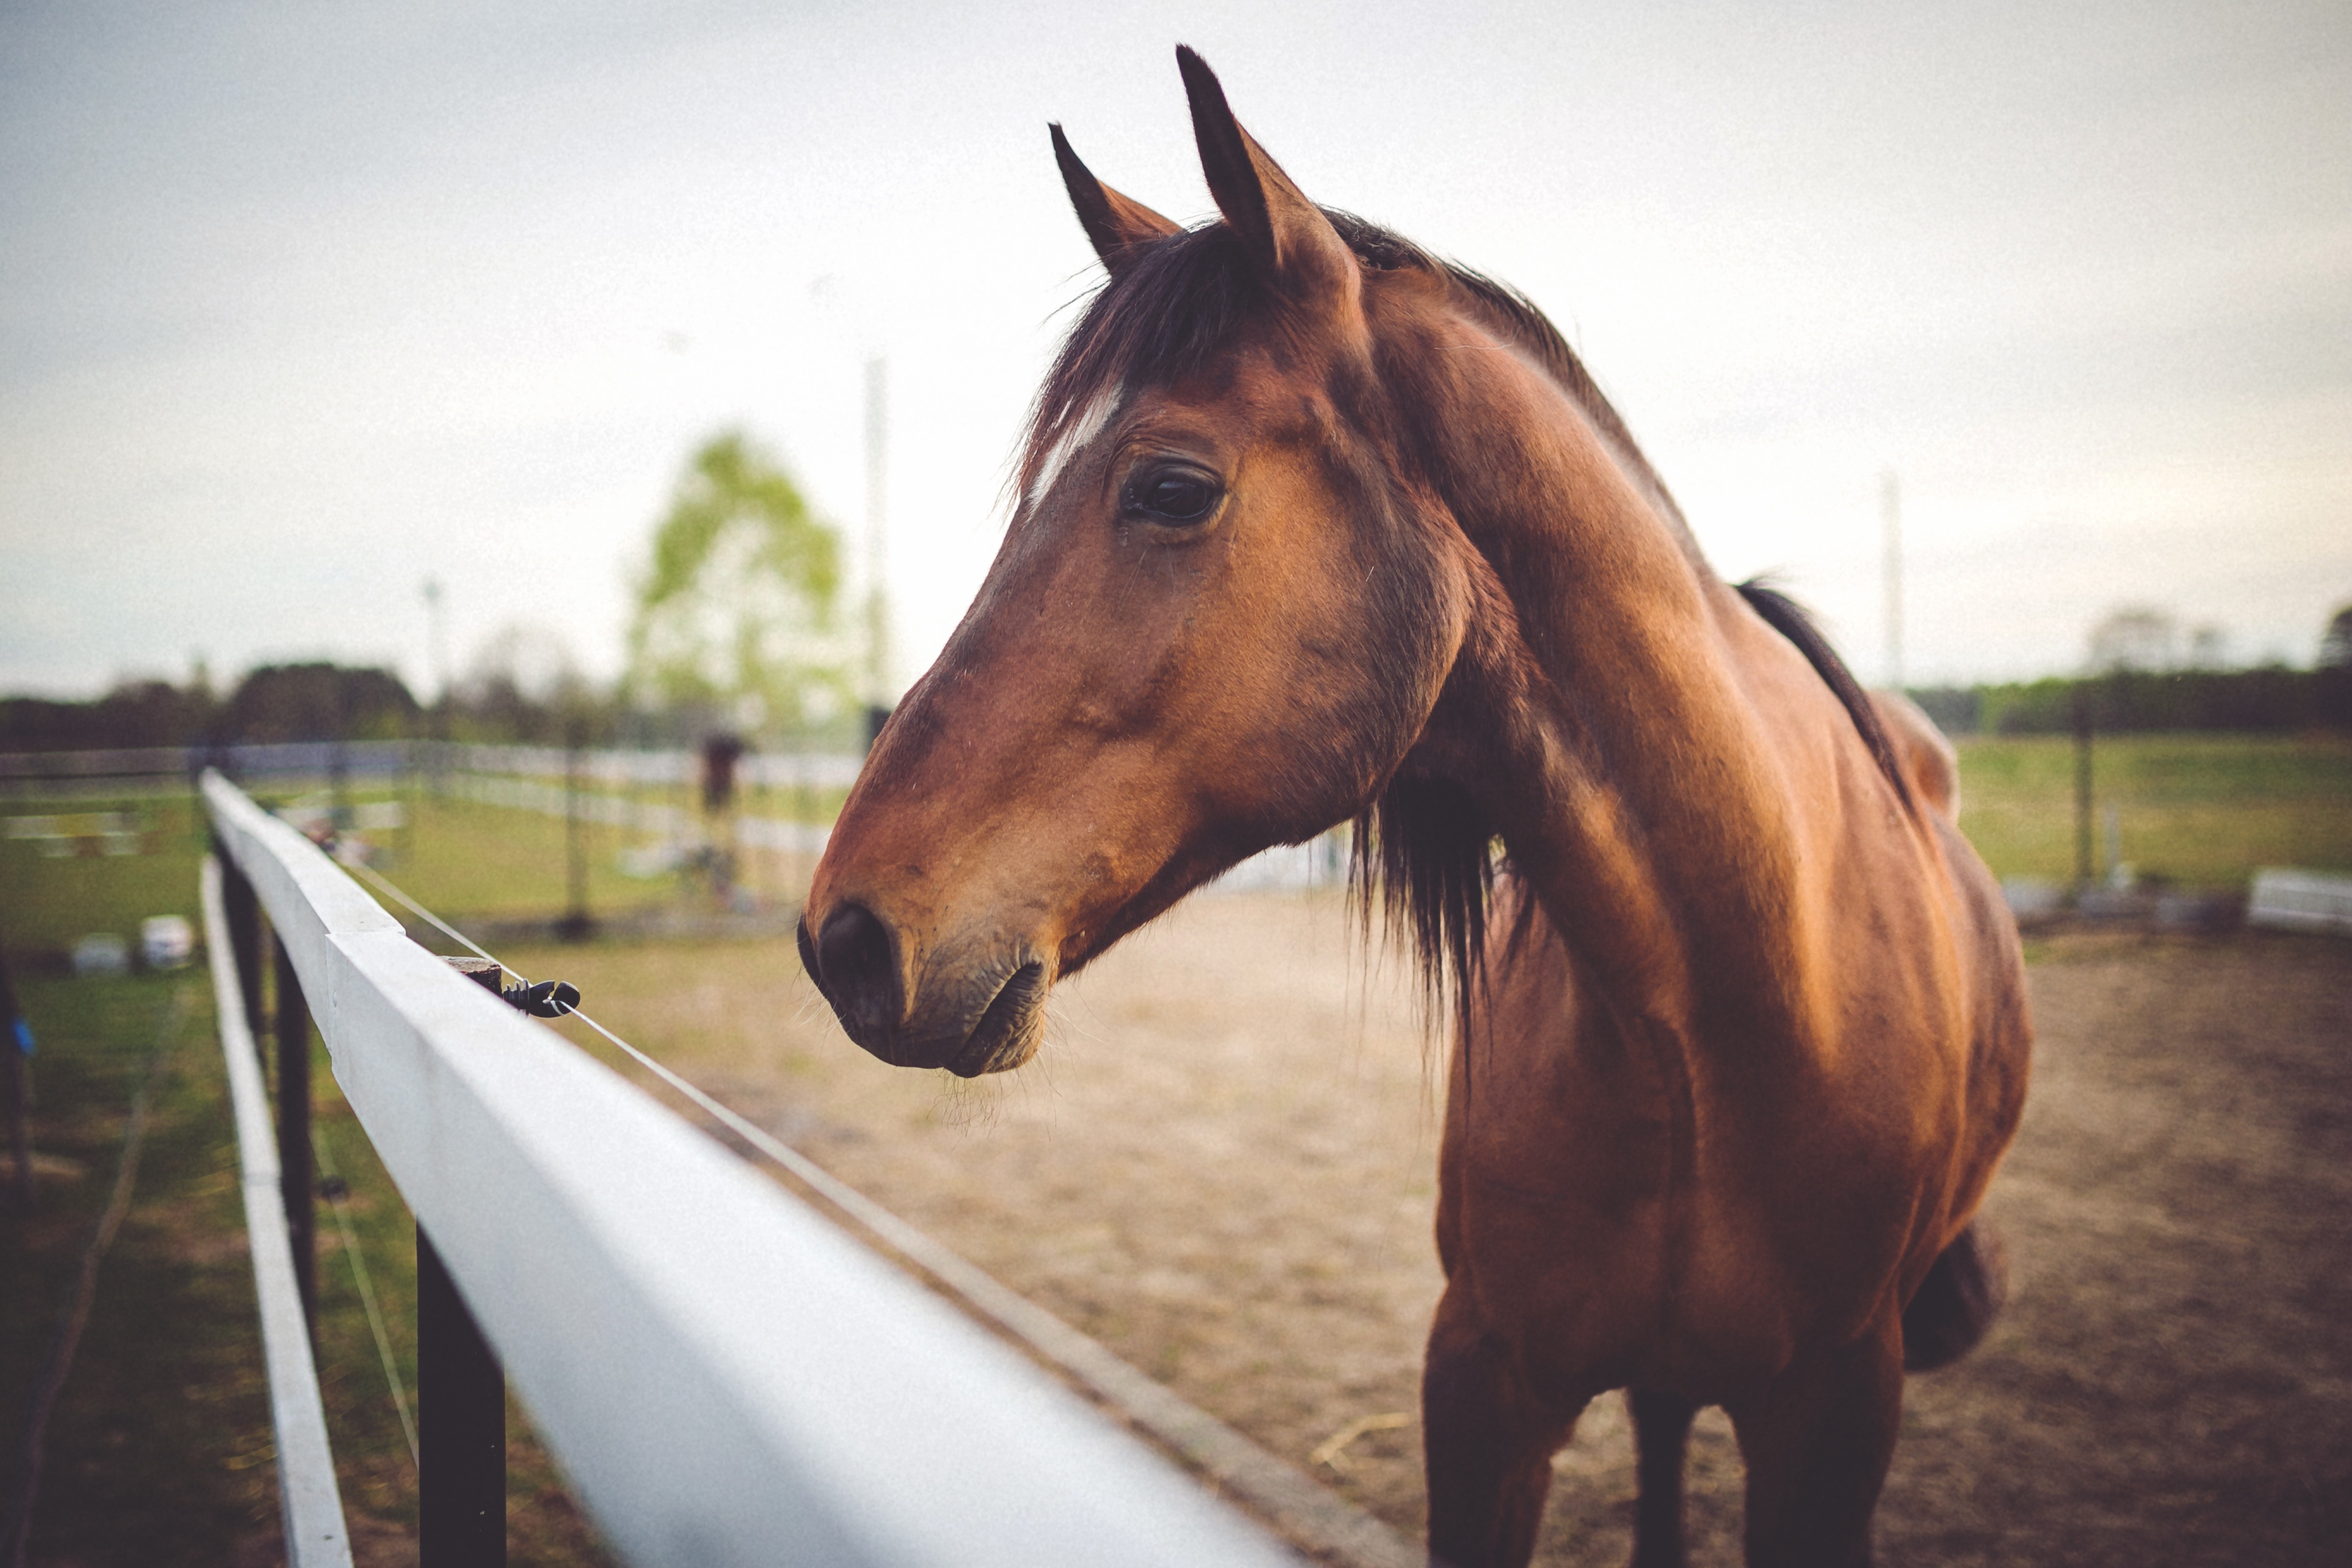
nature, animal, horse, brown, mammal, stallion, mane, bridle, vertebrate, mare, horse like mammal, mustang horse